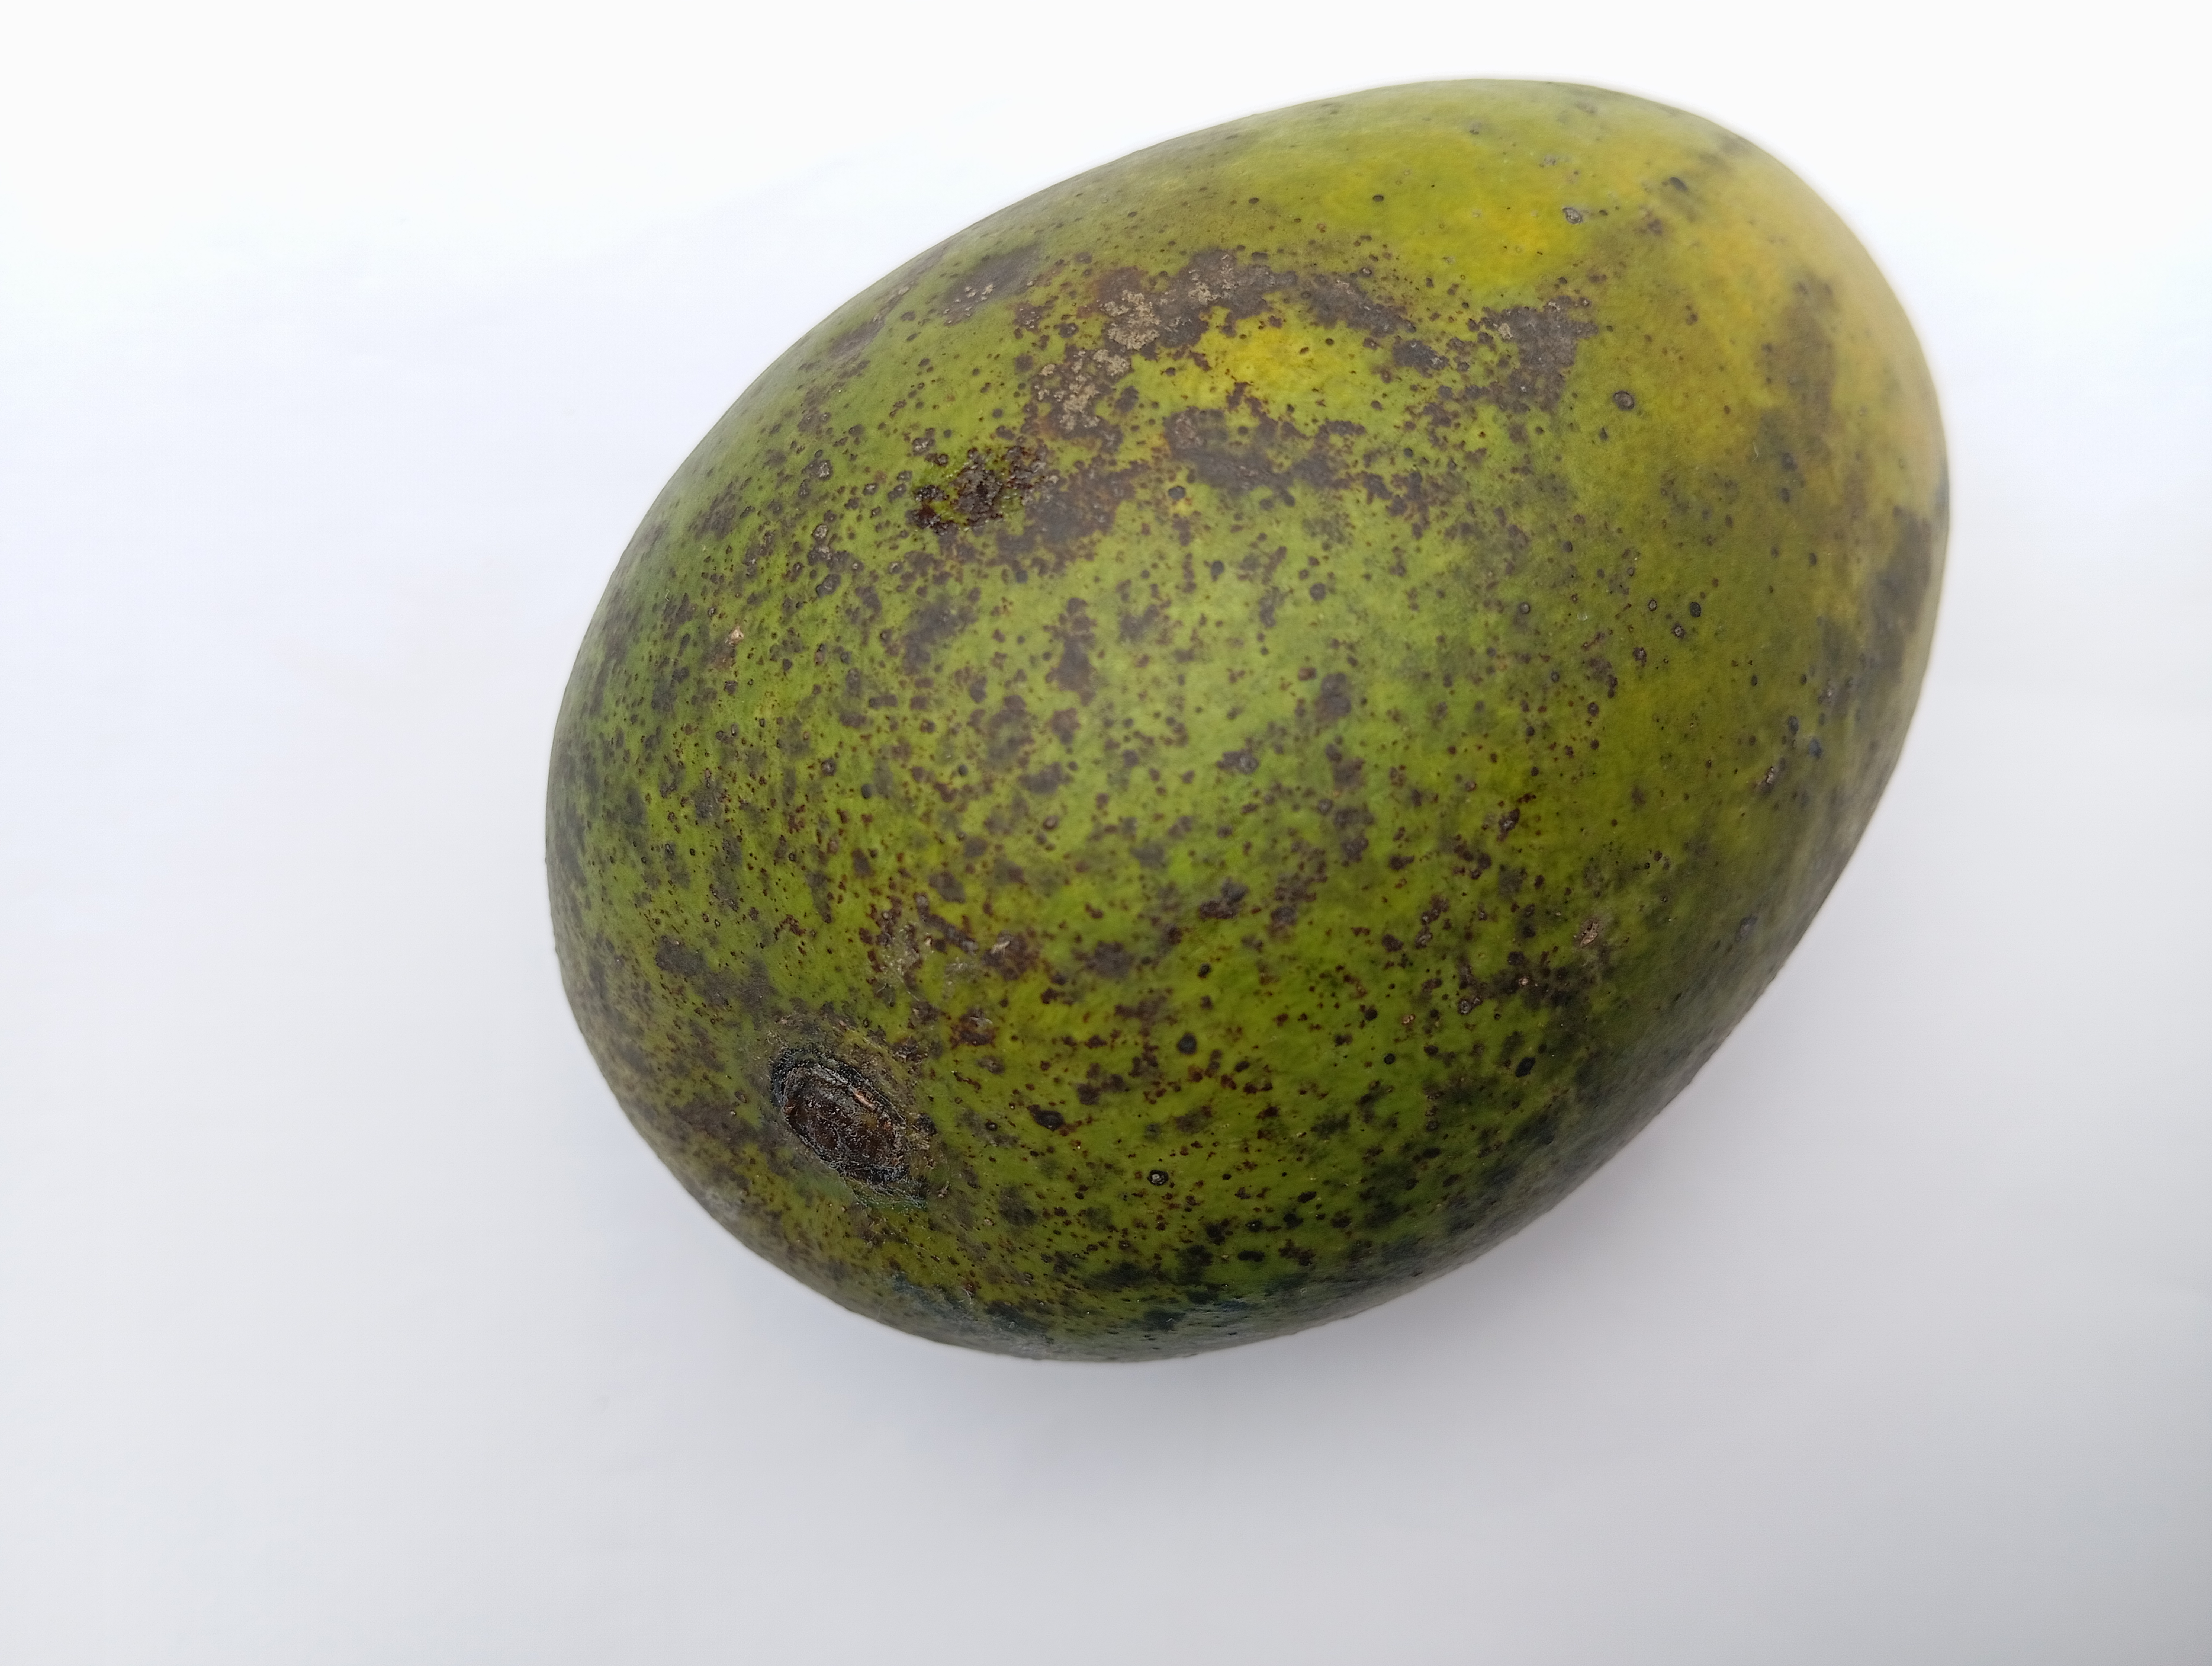
Mango variety: Harivanga